Mxmtoon

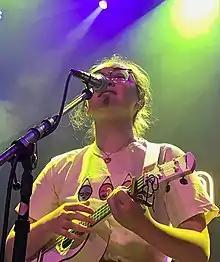
Maia performing in Portland in September 2019

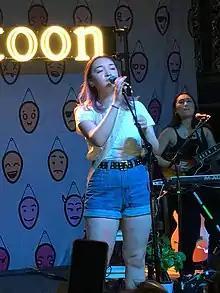
Maia in November 2019 in Atlanta

Maia's debut studio album, "The Masquerade", was released on September 17, 2019; the album peaked at number 45 on the US Indie Albums Chart. "Prom Dress", the lead single, found considerable usage on social media platform TikTok, where it has been used in over a hundred thousand videos. The album's release had been accompanied by "21 Days", a podcast in audio diary format by Spotify that concerned Maia's activities while working on the project in New York City. To support the album, Maia embarked on The Masquerade Tour, of North America and United Kingdom, in the same month of the album's release. Her first graphic novel, "The Adventures Of mxmtoon: The Masquerade", began selling in October 2019.